Madrean pine–oak woodlands

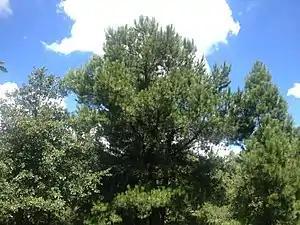
Pines and oaks coexist in the Nealtican Malpaís (Tianguismanalco, Puebla)

The Madrean pine–oak woodlands are found at higher elevations in Mexico's major mountain ranges, the Sierra Madre Occidental, the Sierra Madre Oriental, the Trans-Mexican Volcanic Belt, the Sierra Madre del Sur, the Sierra Madre de Oaxaca, the Peninsular Ranges of the Baja California Peninsula.